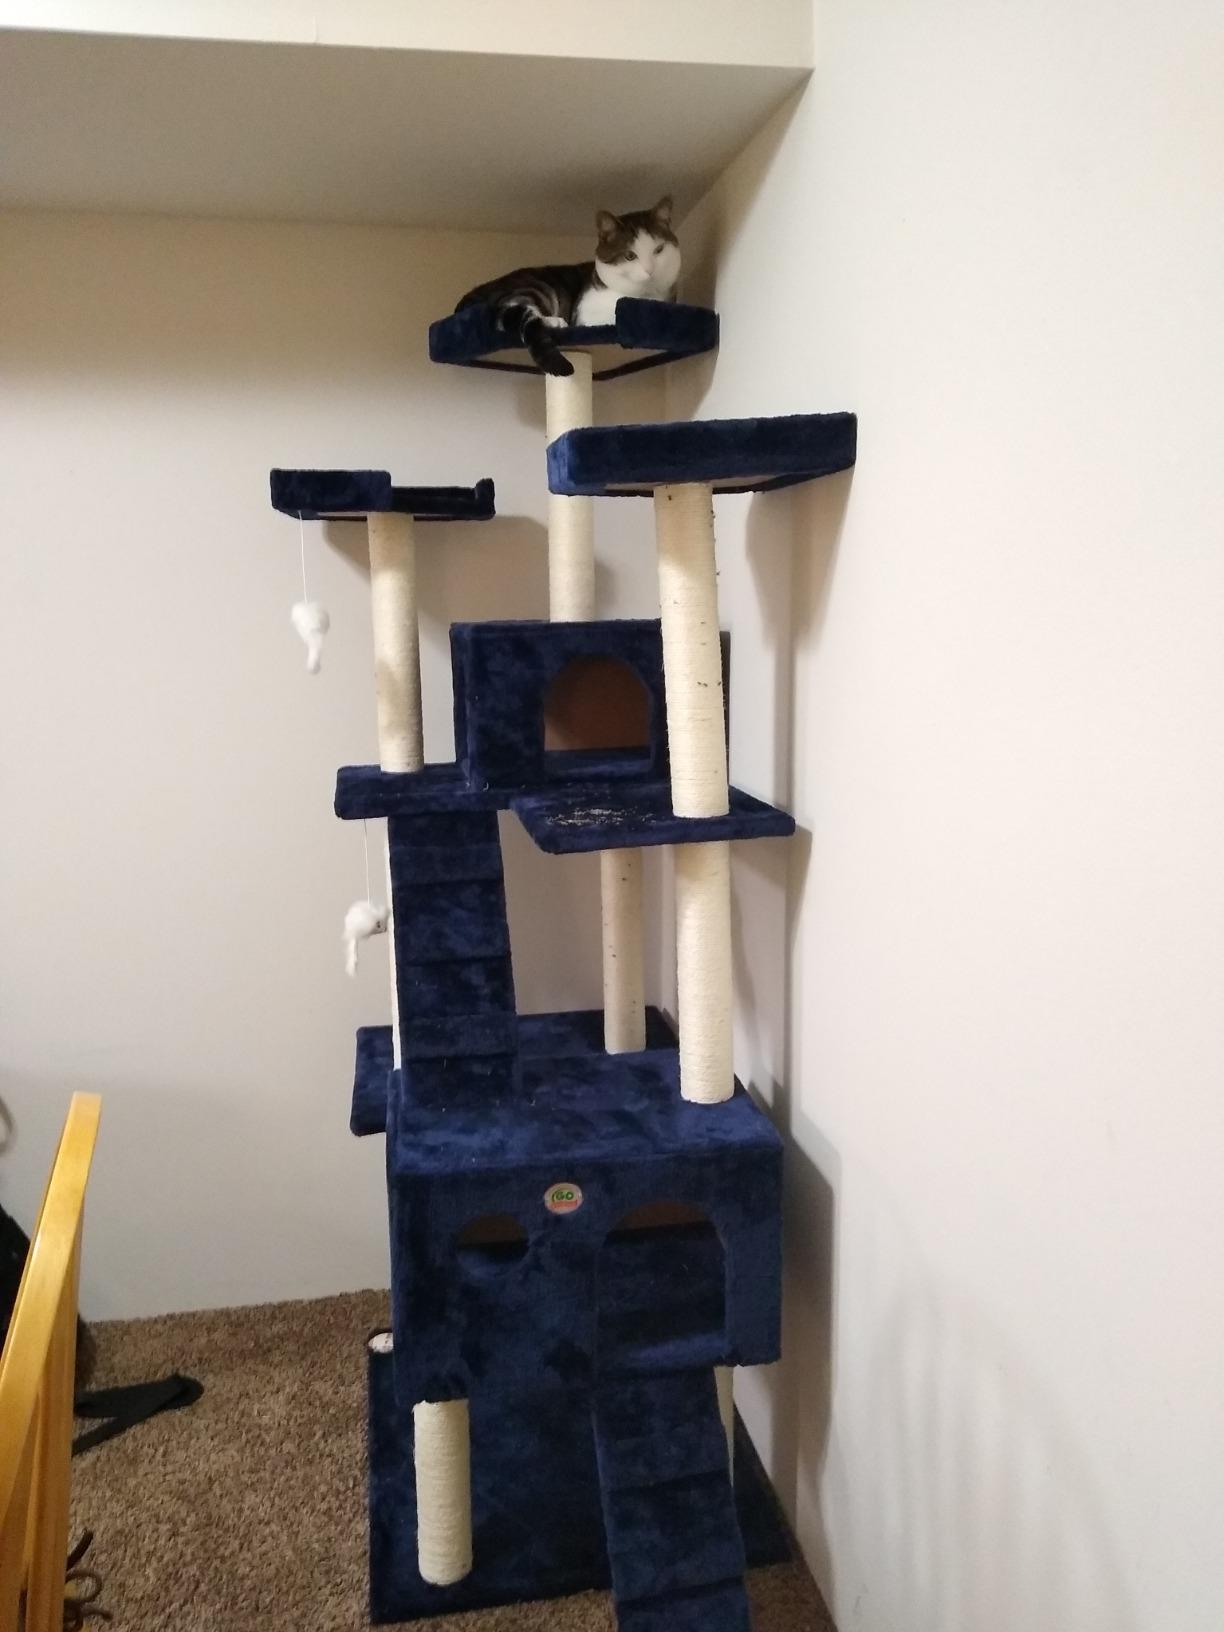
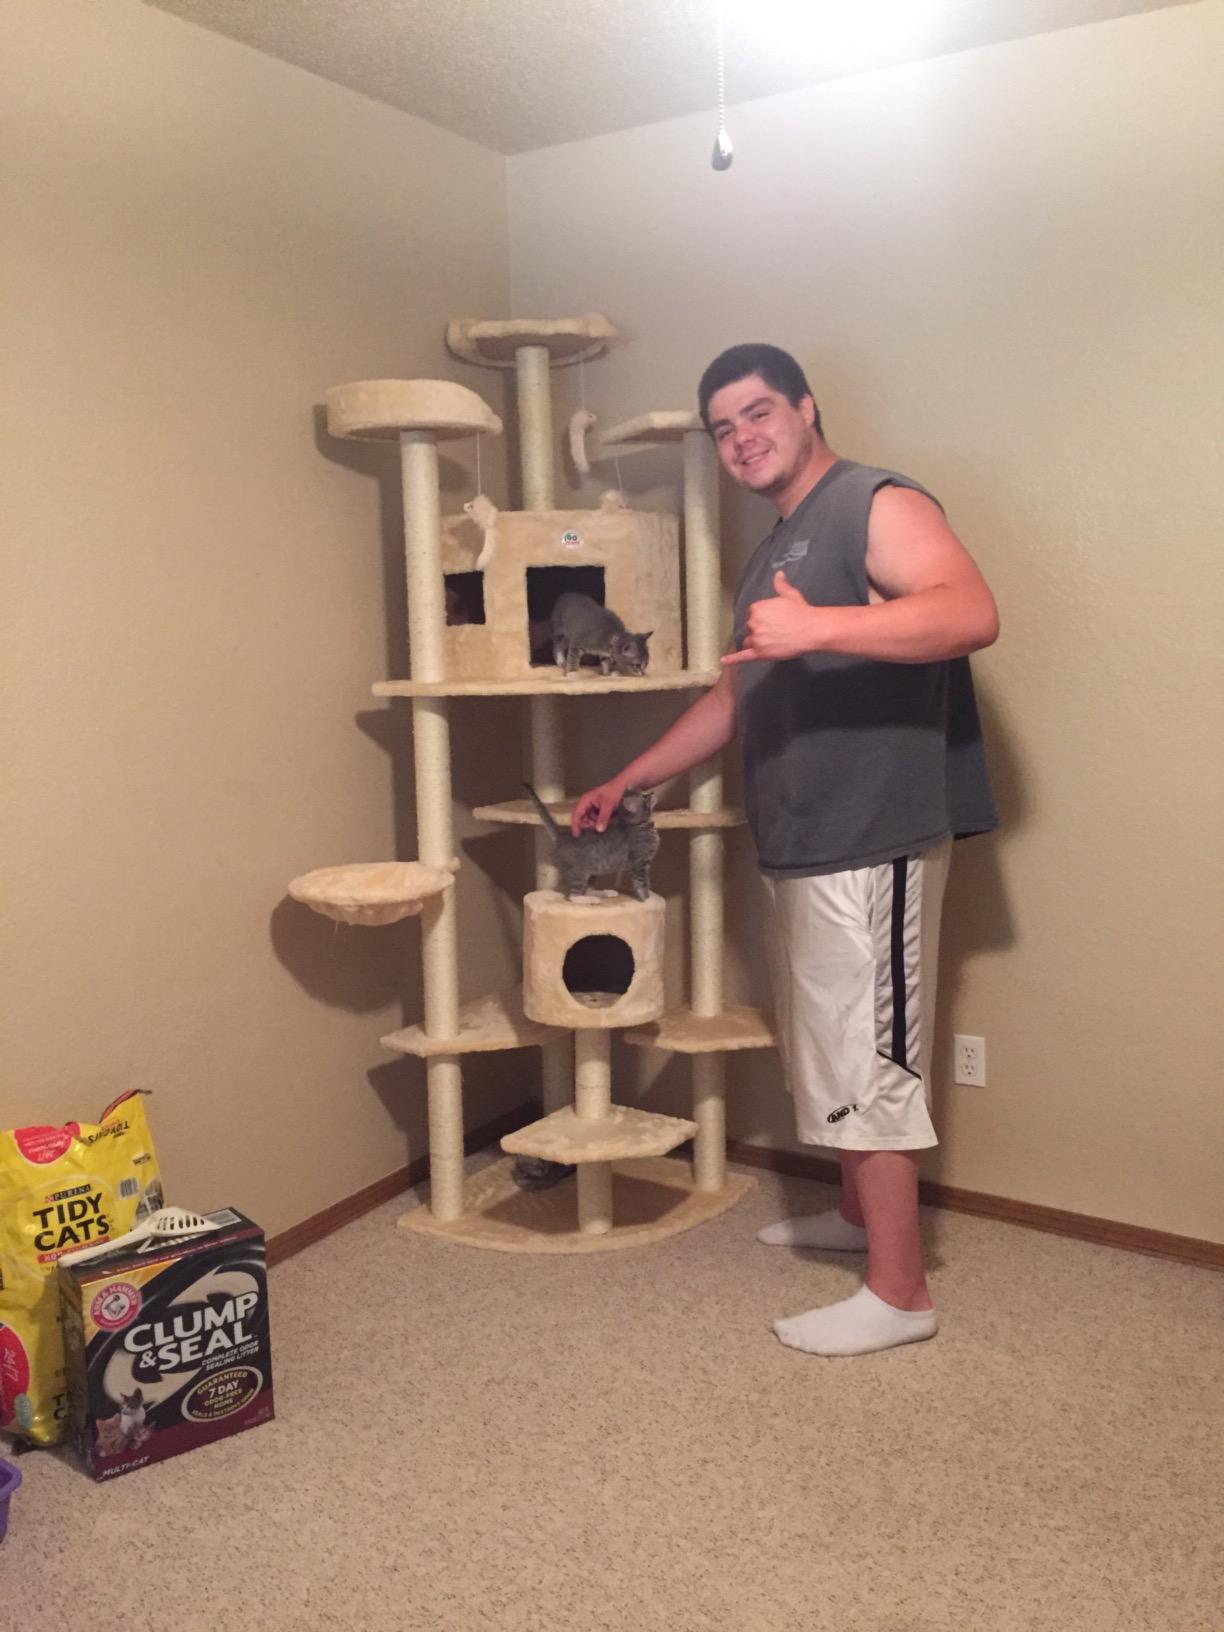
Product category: items_cat tree
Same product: no